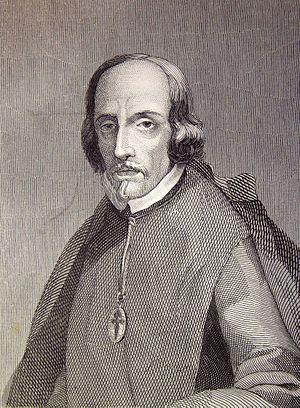
Pedro Calderón de la Barca, né à Madrid le 17 janvier 1600 et mort à Madrid le 25 mai 1681, est un poète et dramaturge espagnol. Extraordinairement prolifique, auteur de plus de deux cents textes dramatiques, il est en particulier connu pour sa pièce La vie est un songe.
La zarzuela est un genre théâtral lyrique espagnol né au XVIIᵉ siècle.
Hortensio Félix Paravicino est un prêtre et religieux trinitaire espagnol. Professeur à l'université de Salamanque, prédicateur officiel du roi Philippe IV et poète baroque, il demeure l'une des figures les plus représentatives du Siècle d'or, ainsi qu'en atteste son célèbre portrait, peint par Le Greco en 1609.
Le théâtre est un genre littéraire particulier qui concilie à la fois littérature et spectacle, avec des cas à la marge puisque certaines pièces ont été destinées à la lecture. Inversement, le théâtre peut se passer de la littérature.
Le Grand Théâtre du monde est une pièce de théâtre écrite par le dramaturge espagnol Pedro Calderón de la Barca. Publiée pour la première fois en 1655, il semblerait que la pièce ait été composée dans les années 1630. Elle appartient au genre auto sacramental, un genre typiquement espagnol qui utilise l'allégorie religieuse et est un descendant direct du mystère en tant que genre théâtral.